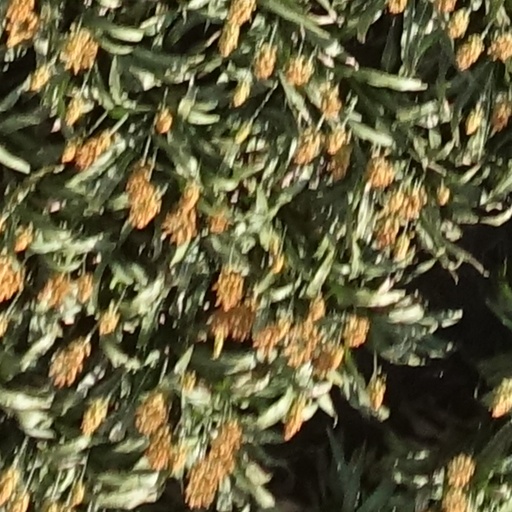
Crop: sorghum